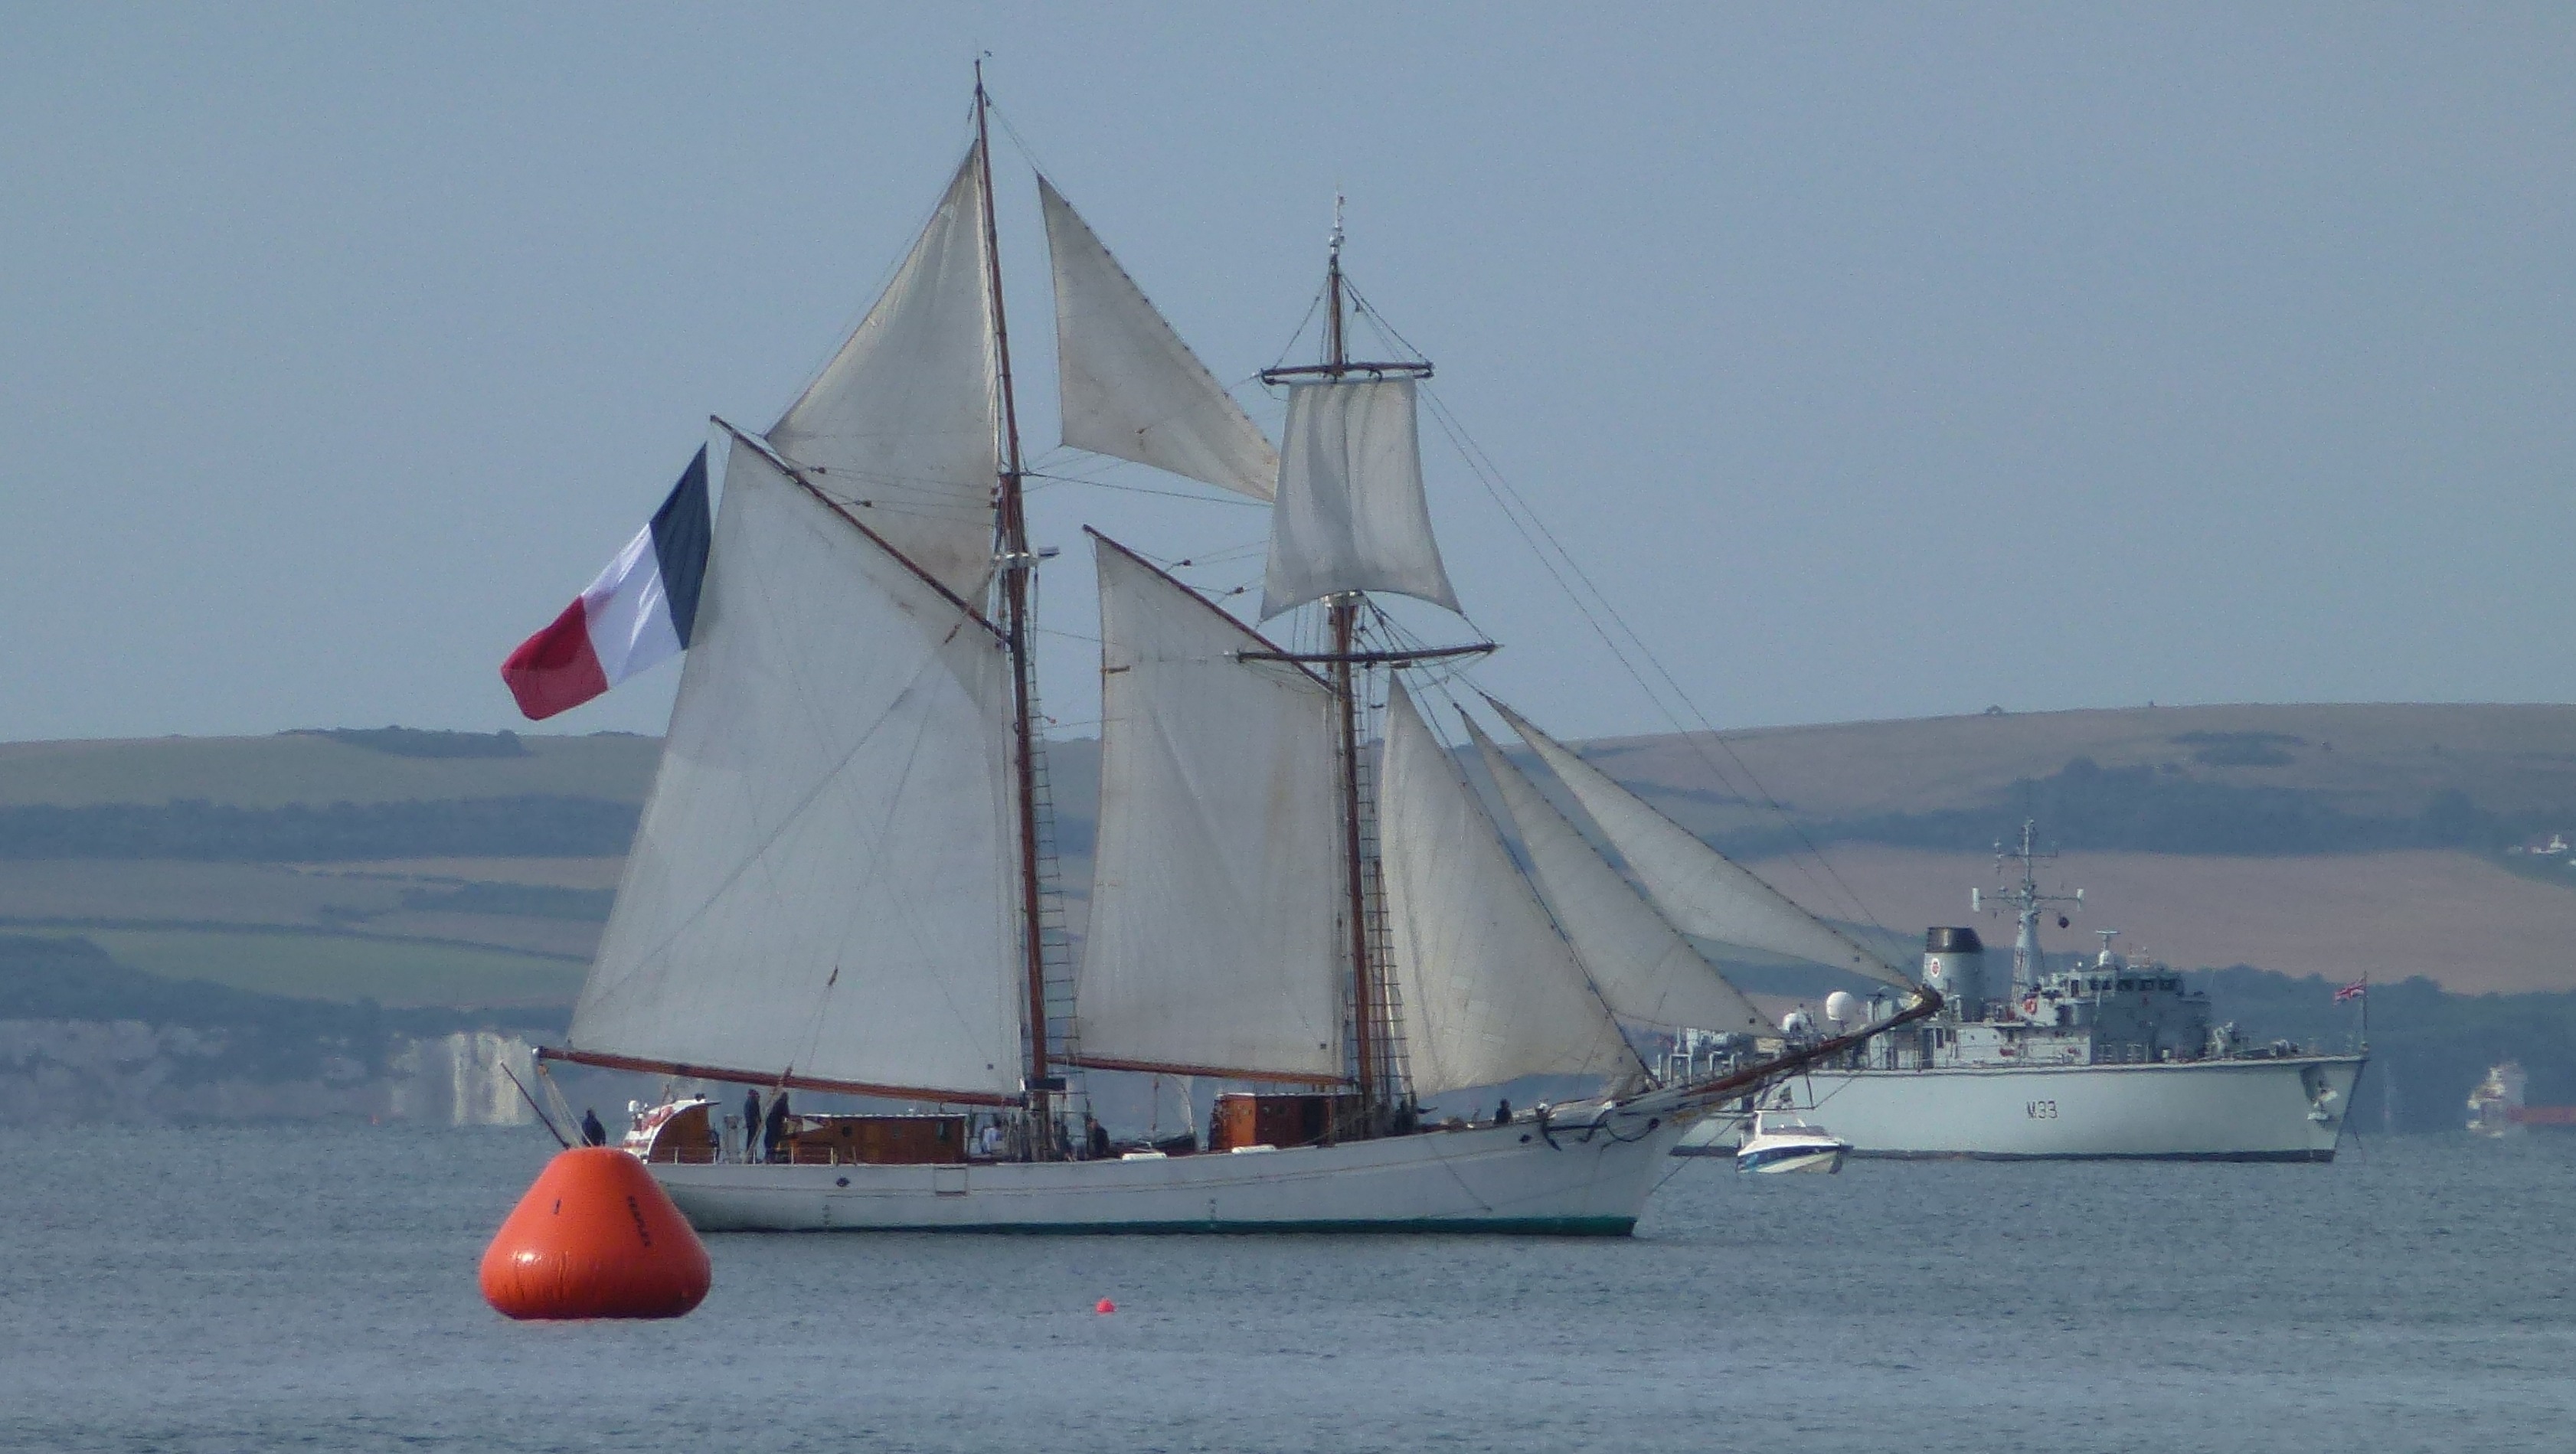
boat, ship, travel, transport, france, vessel, mast, sailing, yacht, sailboat, nautical, sail, clipper, sails, watercraft, scow, schooner, windjammer, dhow, barque, frigate, sloop, brig, sailing ship, cutter, flagship, galeas, training ship, tall ship, full rigged ship, skipjack, caravel, brigantine, lugger, barquentine, sloop of war, east indiaman, cat ketch, yawl, water transportation, ship replica, baltimore clipper, steam frigate